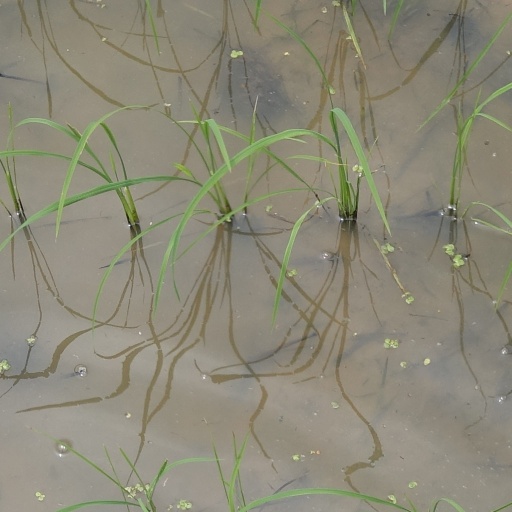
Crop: rice